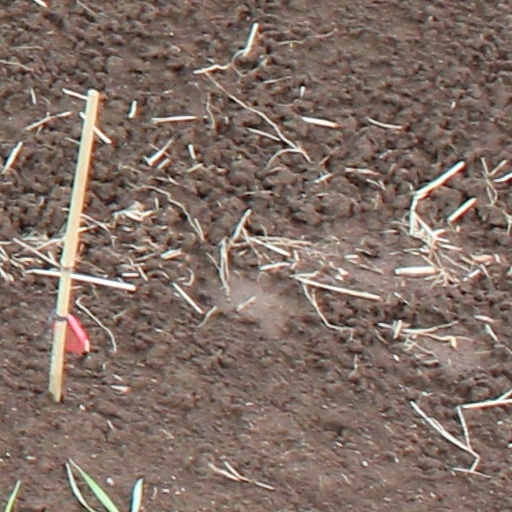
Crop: wheat